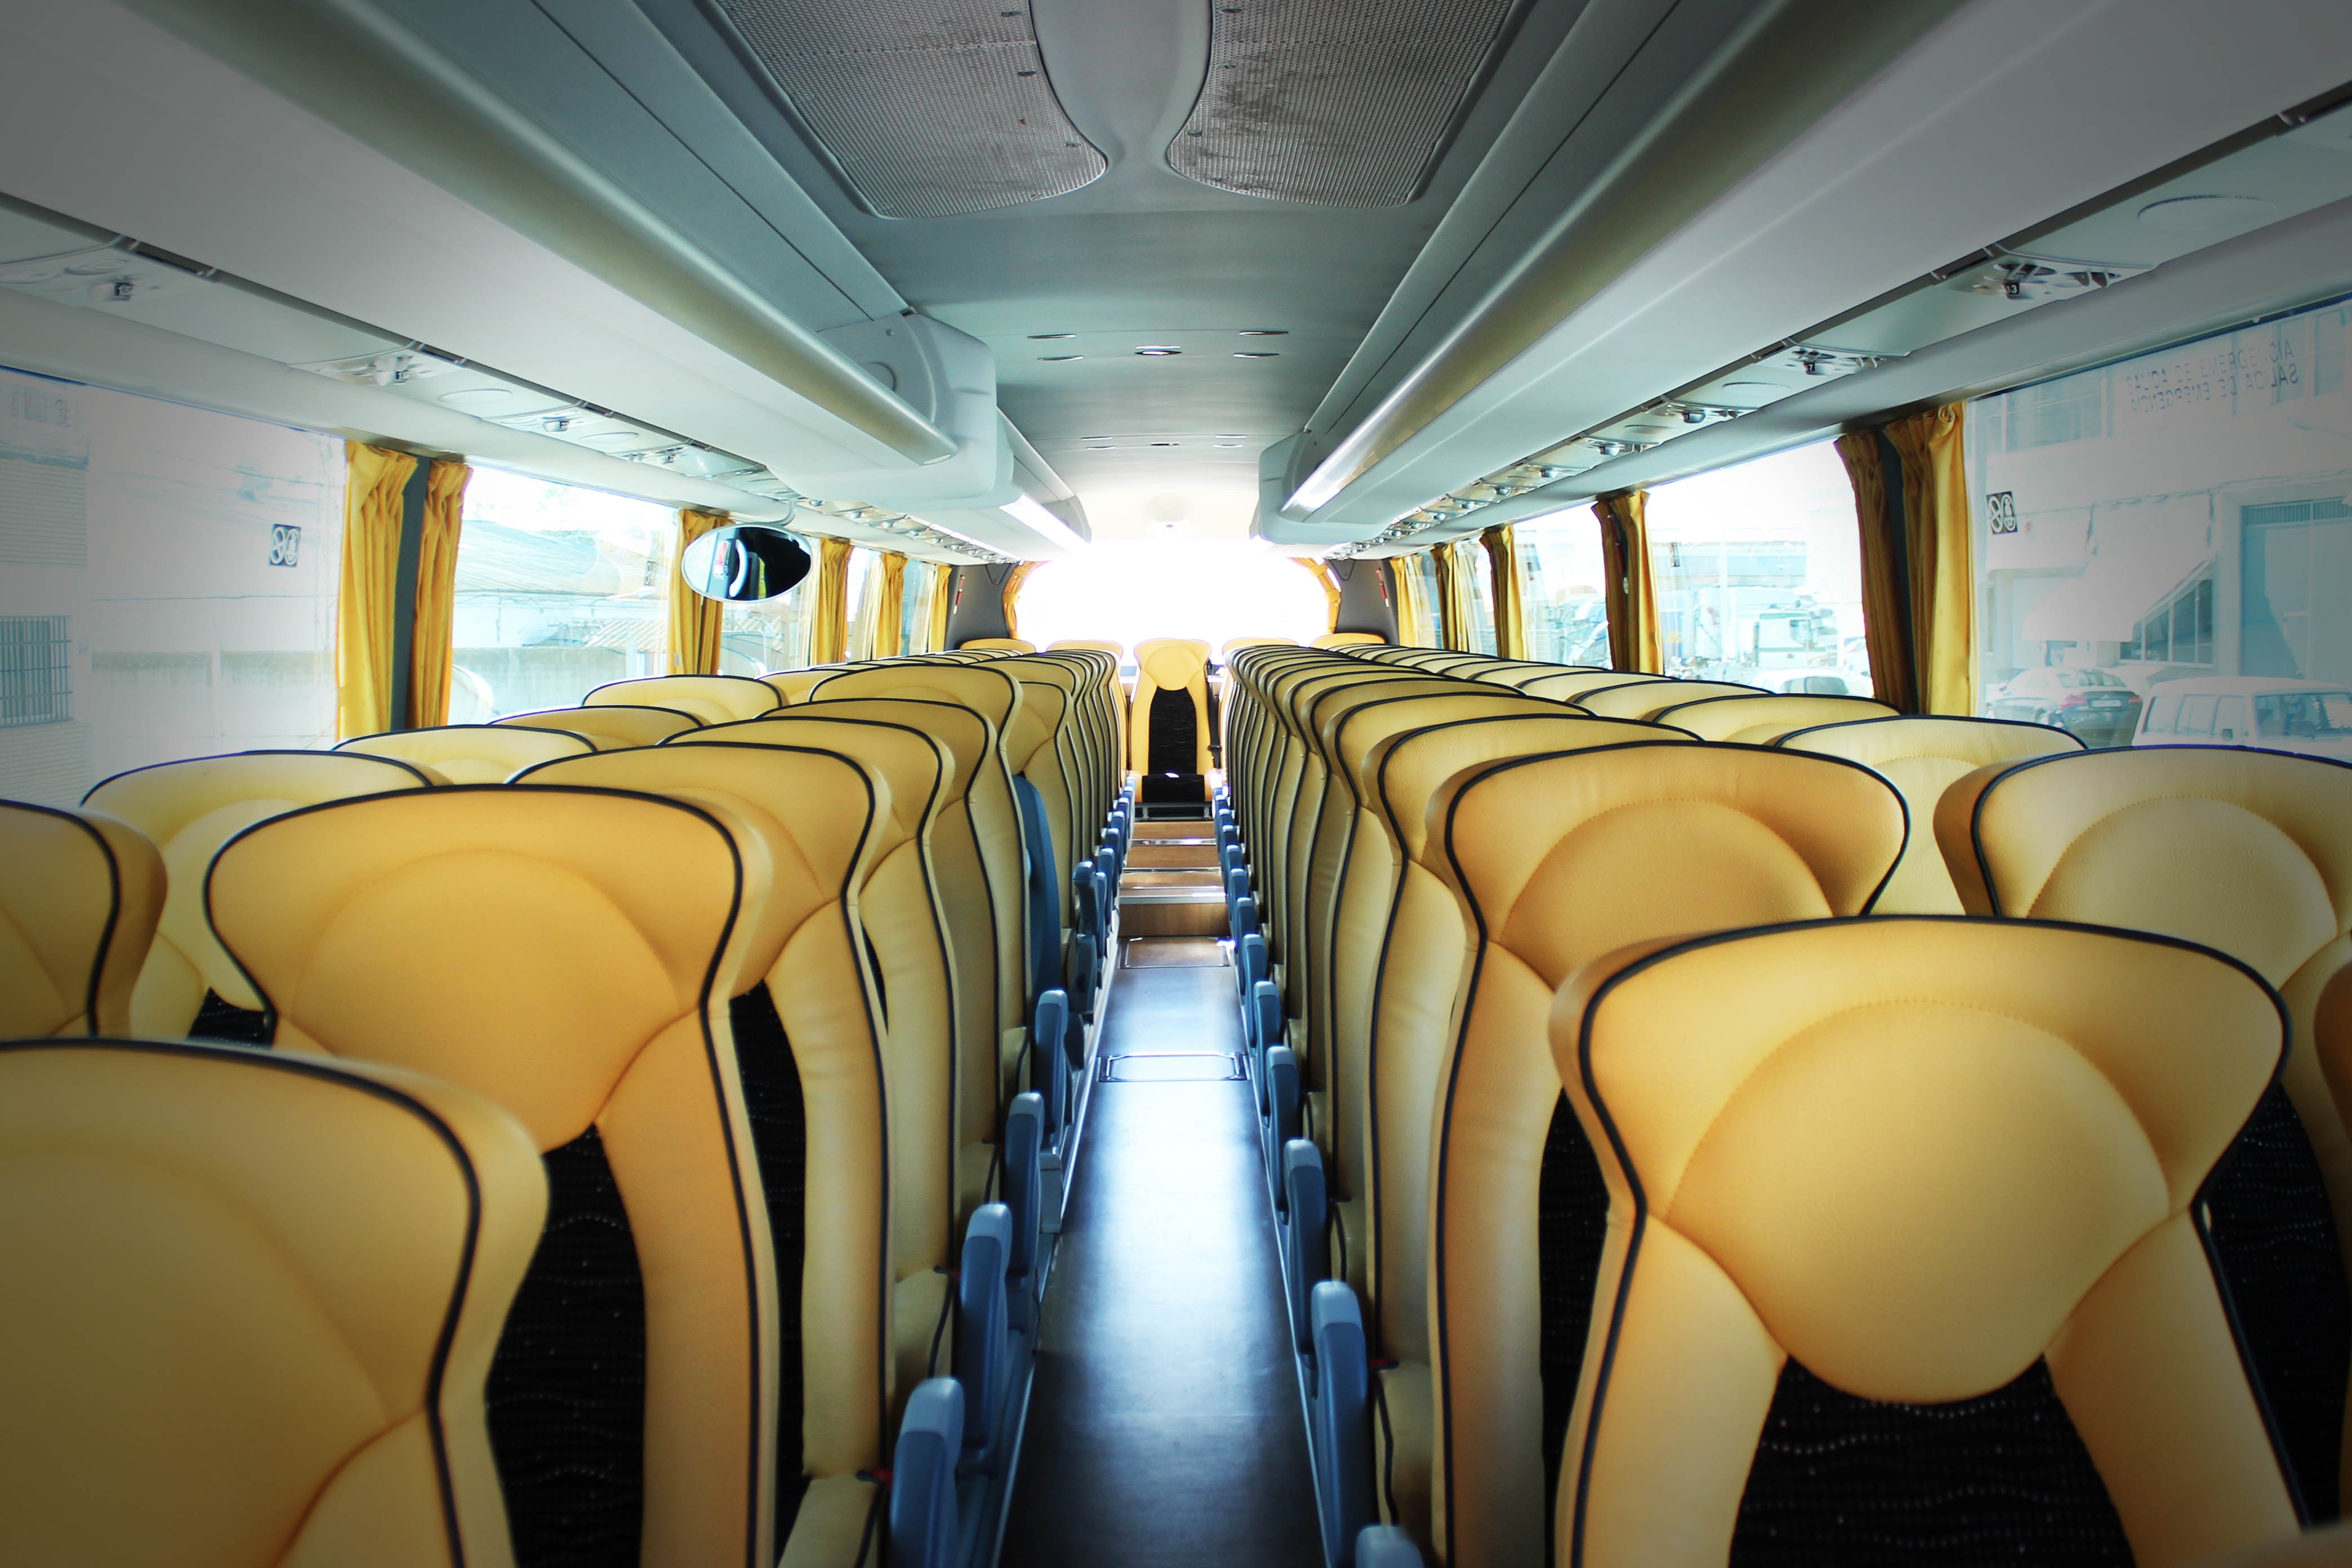
train, transport, vehicle, airline, living room, public transport, bus, chairs, inside, passenger, aircraft cabin